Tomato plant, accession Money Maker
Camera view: bottom (45 deg); turntable rotation: 180 degrees
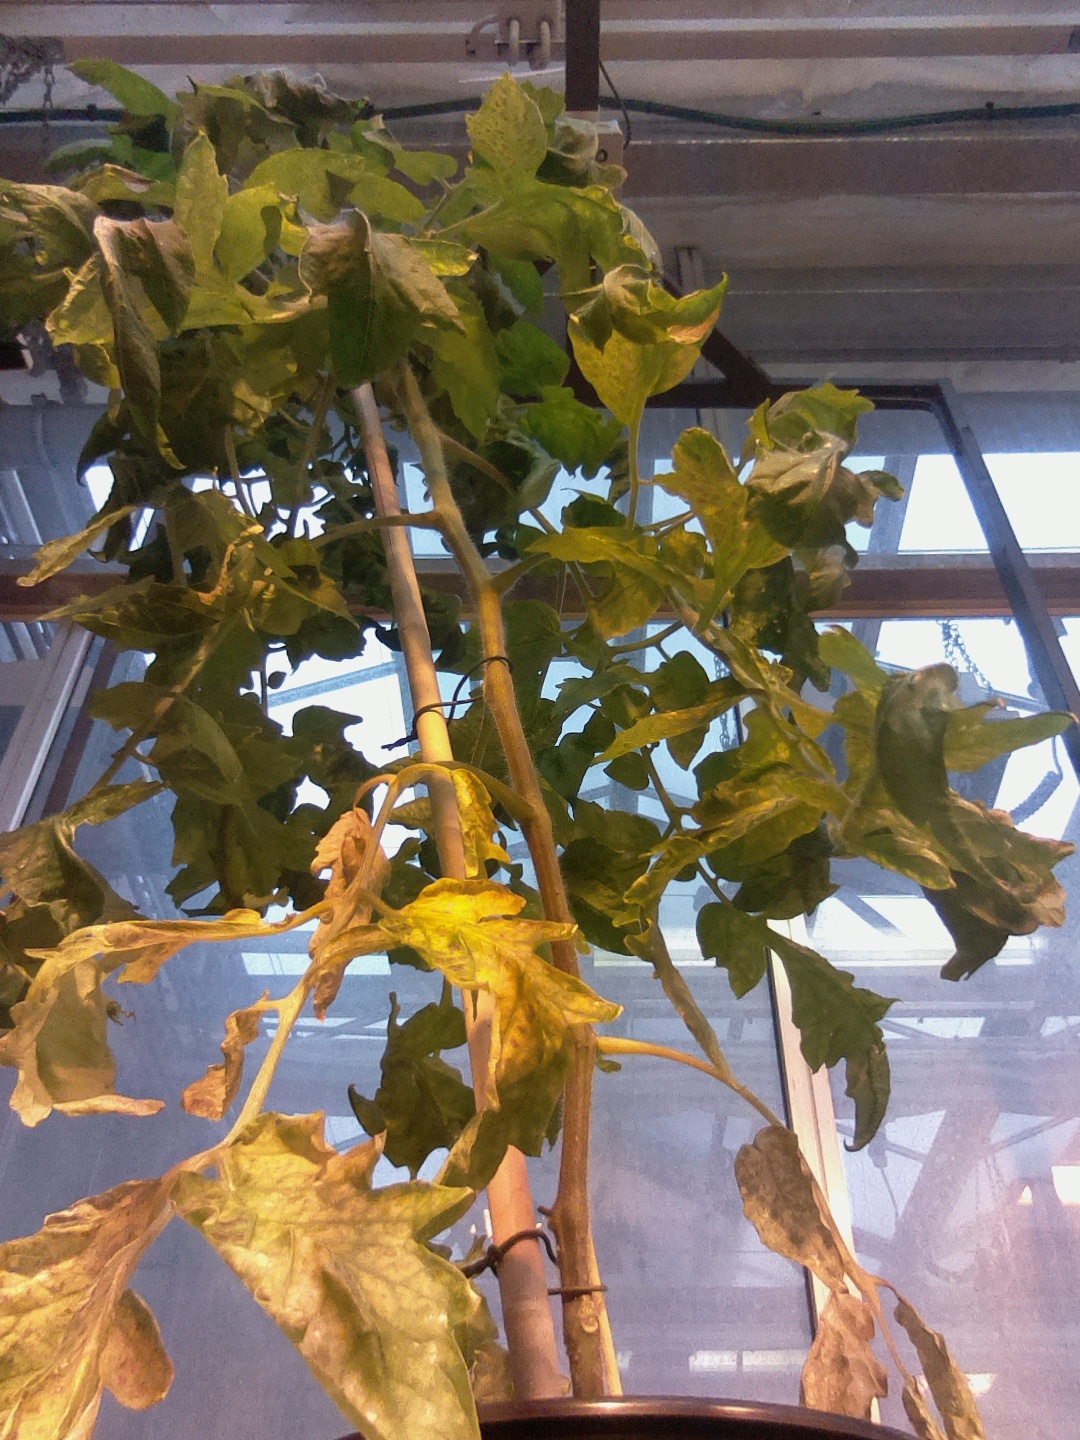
BBCH growth stage 71: 10%-20% of final fruit size